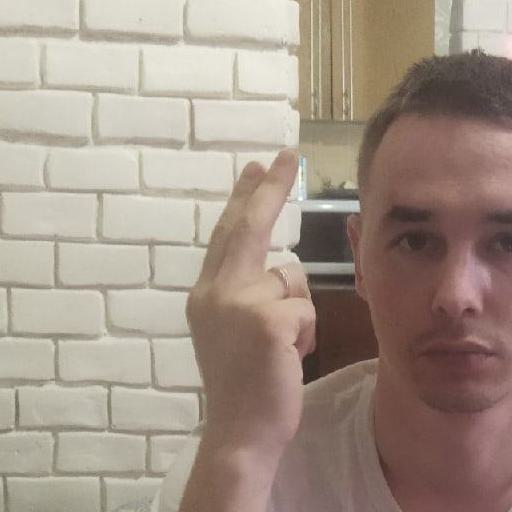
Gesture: two_up_inverted